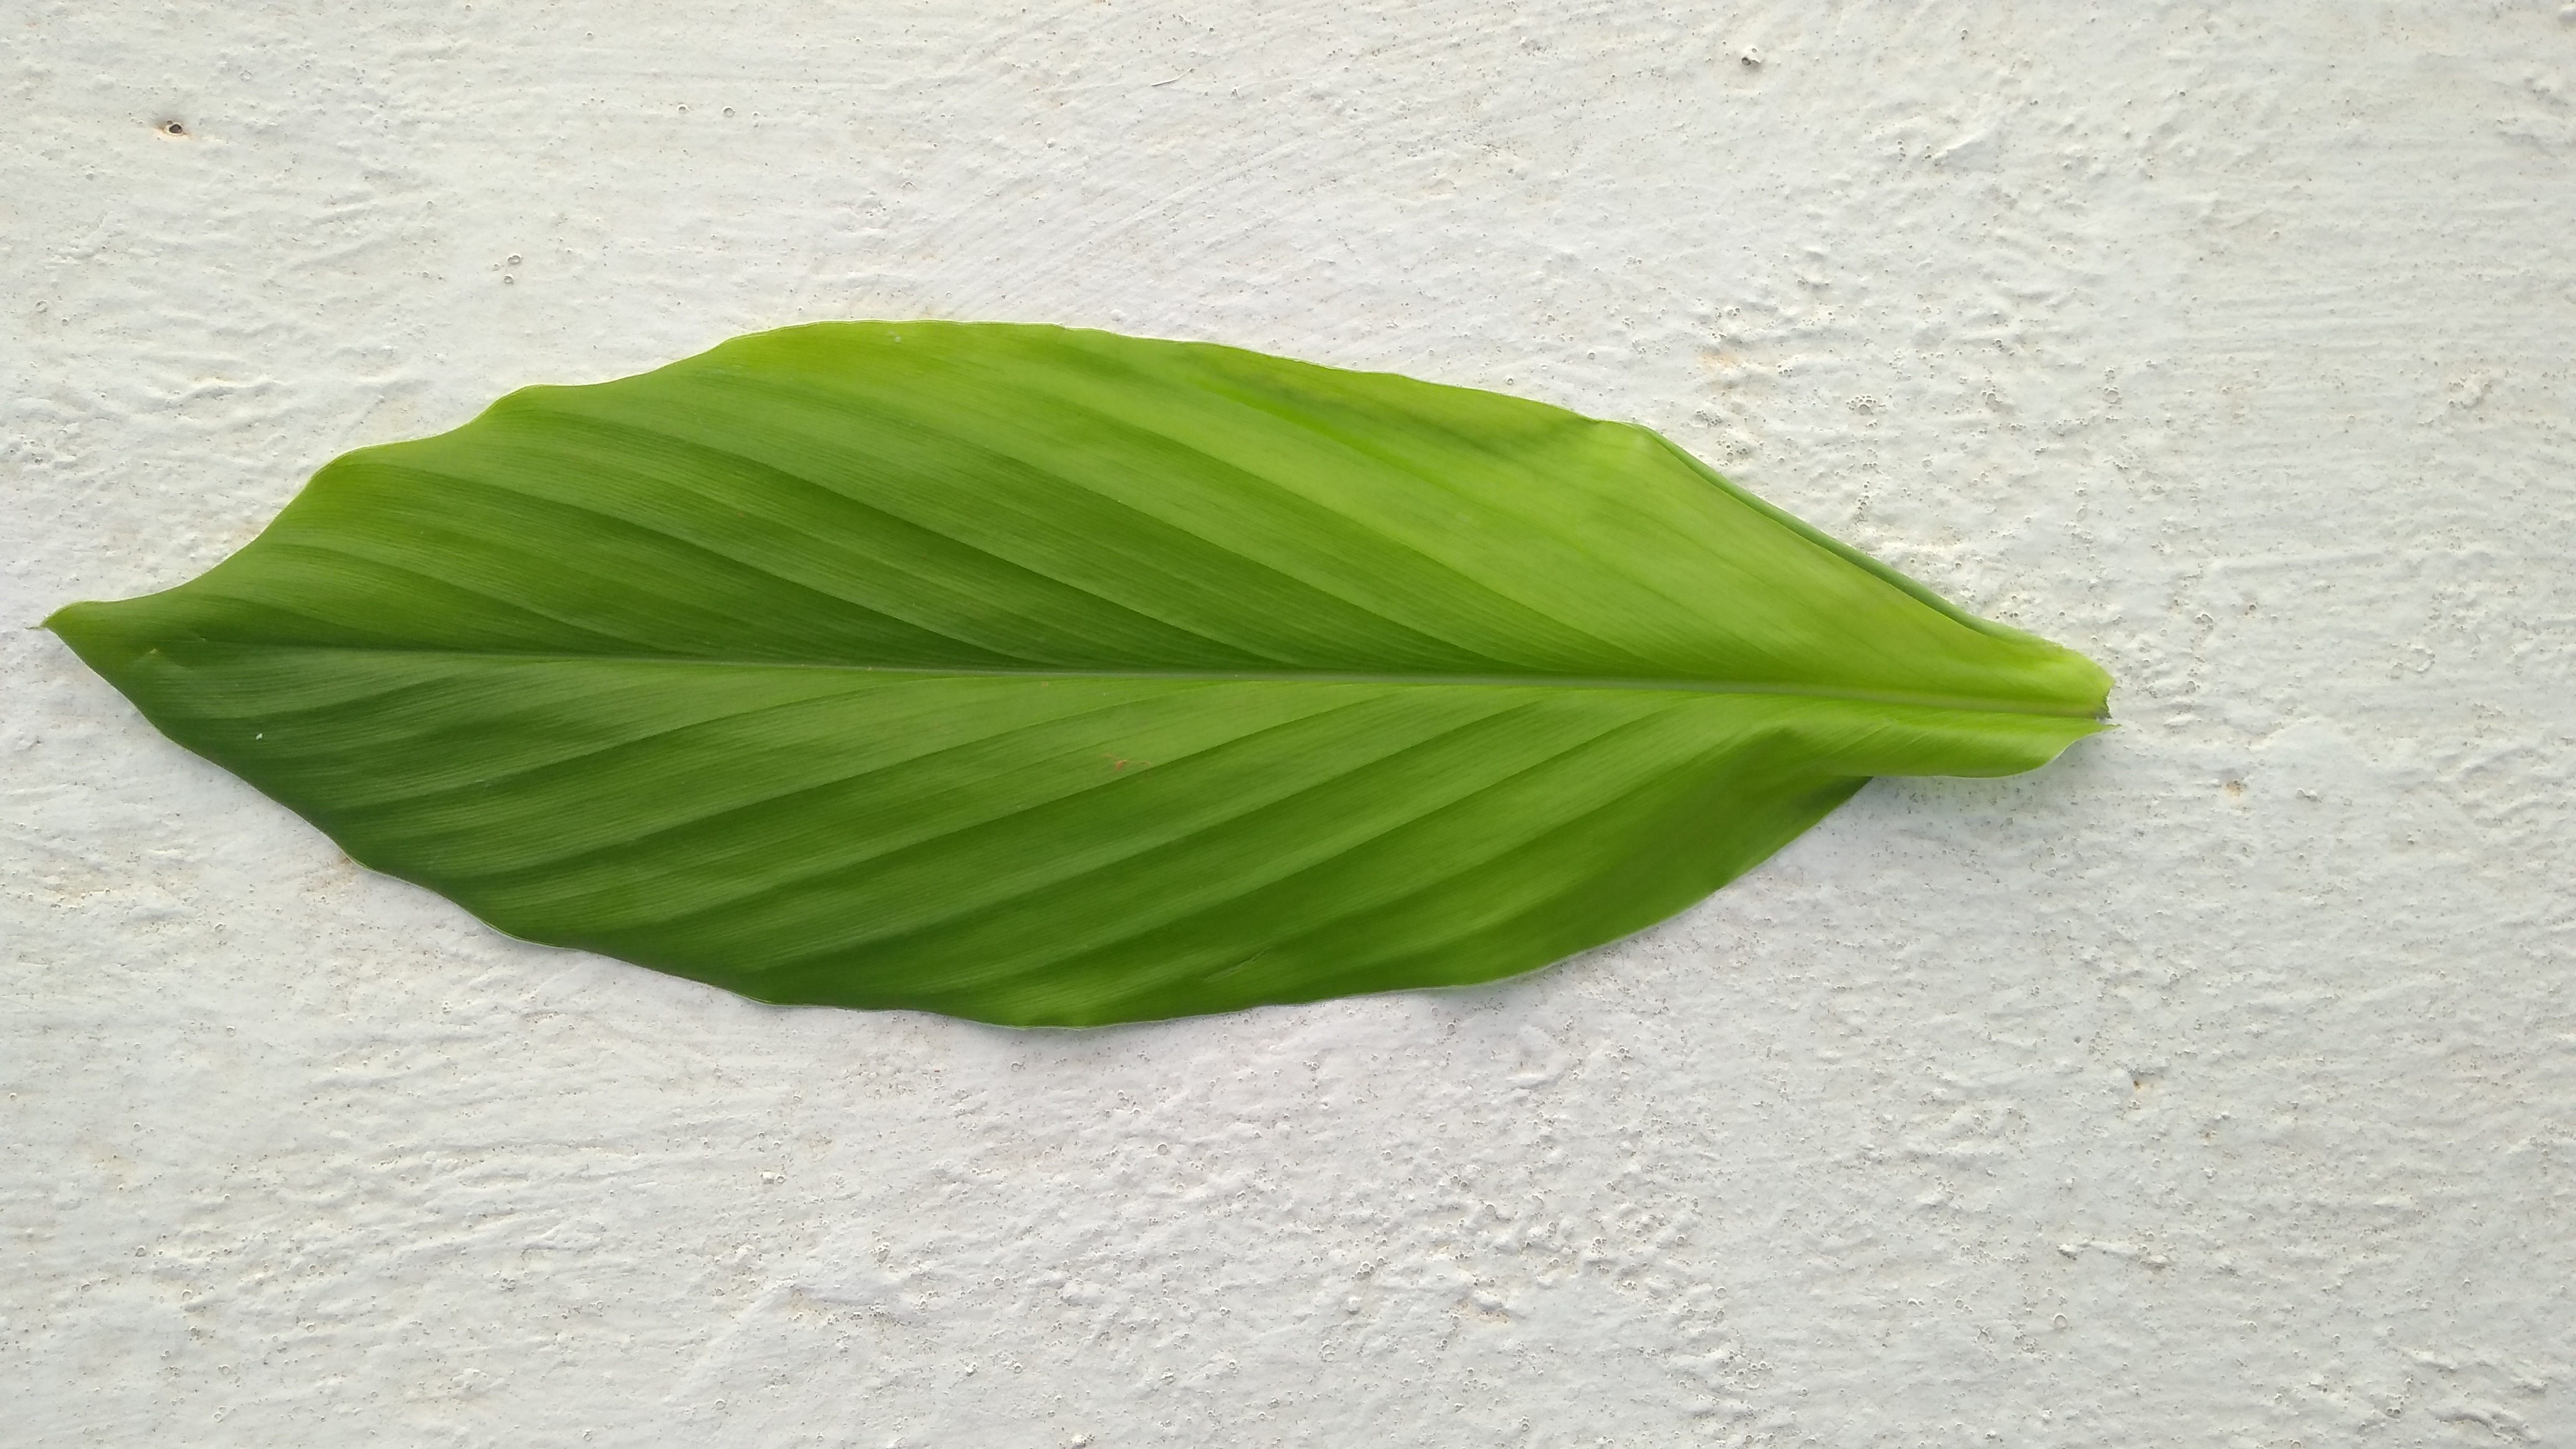
Plant: Turmeric